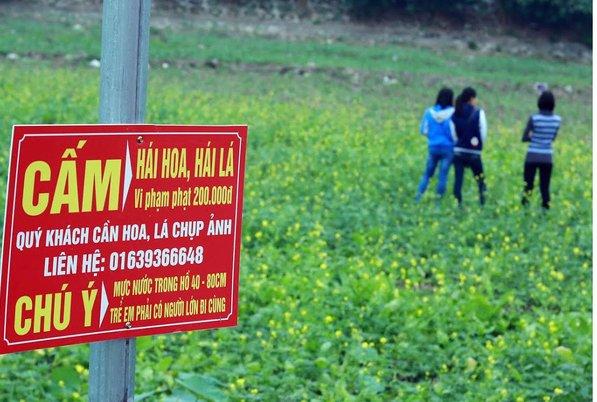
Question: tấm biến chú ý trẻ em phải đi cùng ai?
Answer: trẻ em phải đi cùng người lớn